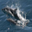
Label: dolphin